Revelations of Divine Love

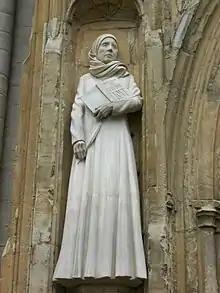
David Holgate's modern statue of Julian of Norwich, depicted holding a copy of "Revelations of Divine Love". It was added to the west front of Norwich Cathedral in 2000.

"Revelations of Divine Love" was written by Julian of Norwich (1343 – after 1416), an English anchoress and mystic. Julian's dates can be surmised from various sources: Julian herself wrote that she experienced her revelations when she was thirty and a half years old in May 1373 (in chapters 2 and 3 of her "Revelations"), and the author of the preface to the so-called "Short Text" version of Julian's writings stated she was still alive in 1413. The celebrated mystic Margery Kempe wrote about her visit to Julian, which probably occurred in 1413. She is also mentioned by name in Isabel Ufford's will, which is dated 1416. The English antiquarian Francis Blomefield incorrectly wrote in the second volume of his "History of the County of Norfolk" that Julian was still alive in 1442.